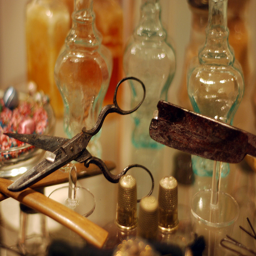
A group of glasses sitting on top of a table.
A glass counter top with a bunch of barber utensils and bottles on it.
A old pair of scissors, two thimbles, and a putty knife are in front of some glass vases.
A collection of antique sewing items on a table.
Pair of old rusted scissors on display with glass figurines.